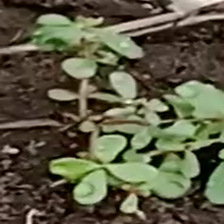
Weed species: Graceful_Sandmart_(Euphorbia hypericifolia)